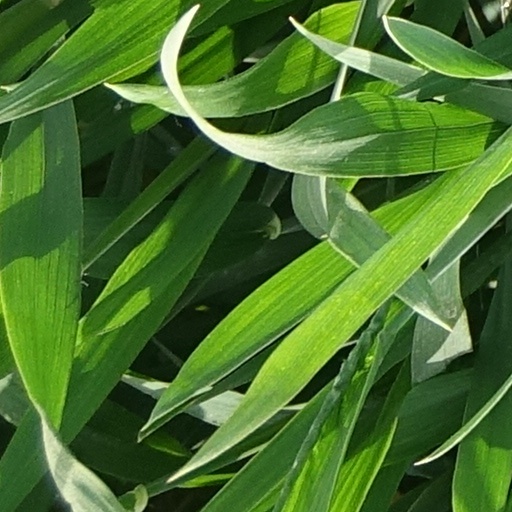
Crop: wheat